Gone (NSYNC song)

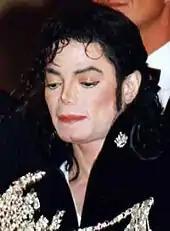
The song was initially meant to include Michael Jackson.

"Gone" was initially written by Justin Timberlake and Wade Robson for Michael Jackson in 2001. However, Jackson passed on the song, which allowed Timberlake to introduce it in an A&R meeting for NSYNC's next album, "Celebrity". It was the first song Timberlake cut on his own, as he brought it to the group to record together. Jackson eventually changed his mind and requested to be featured on the song as a duet; however, the song was already released, and the two could not find a way to revamp it. In an interview with Oprah Winfrey, Timberlake expressed, "[Michael] was very absolute about the fact that he wanted it to be a duet between himself and I."